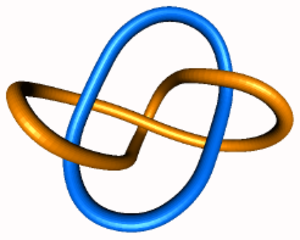
En théorie des nœuds, un entrelacs est un enchevêtrement de plusieurs nœuds. L'étude des entrelacs et des nœuds est liée, plusieurs invariants s'interprétant plus naturellement dans le cadre général des entrelacs, au moyen notamment des relations d'écheveau.